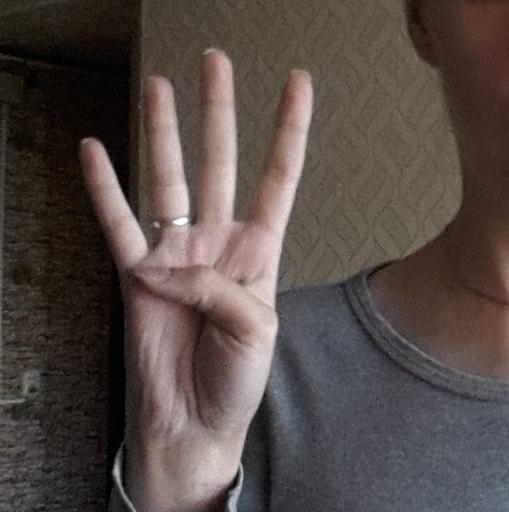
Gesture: four